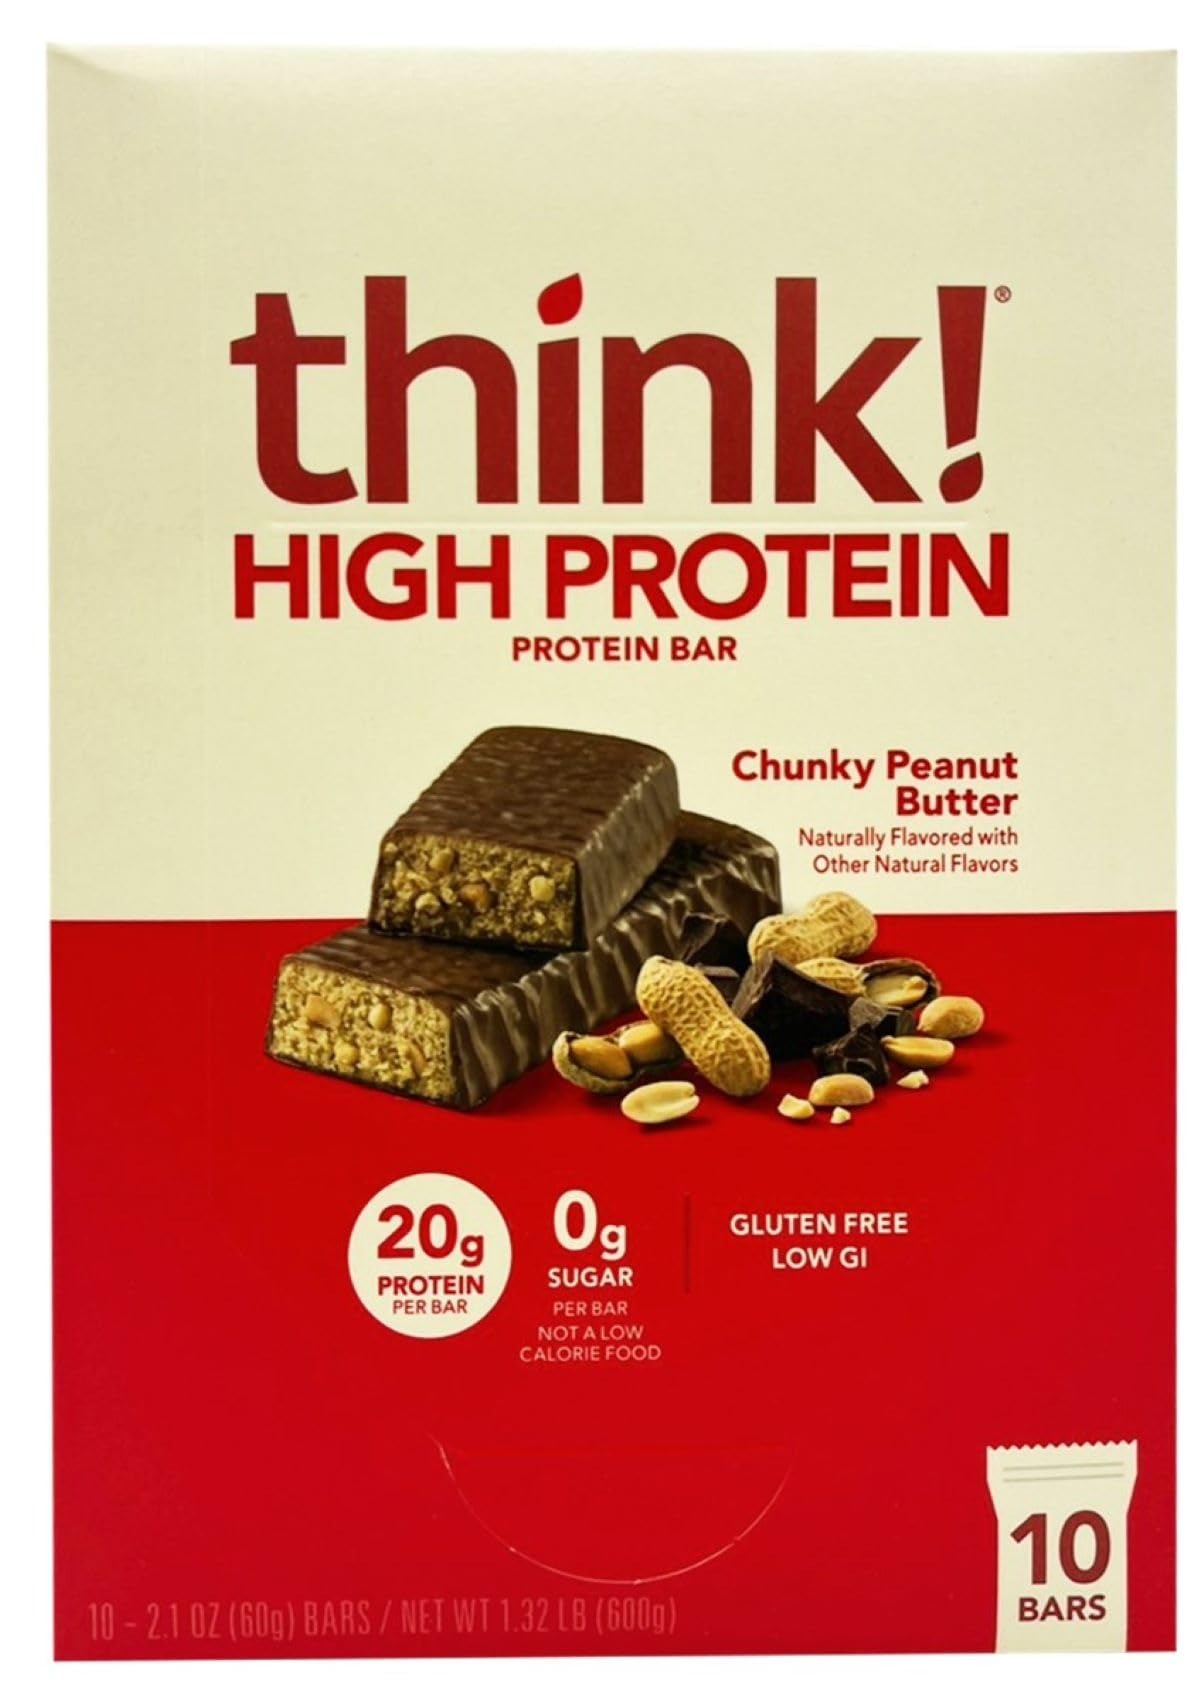
Item Name: Thinkthin, Bar High Protein Chunky Peanut Butter Box, 2.1 Ounce, 10 Pack
Bullet Point 1: Think Thin - Think Thin Hi Prtn Chunk Pb 10
Bullet Point 2: THINK THIN
Bullet Point 3: Thinkthin
Bullet Point 4: Brand New and Sealed
Product Description: Low carb diet Diabetics choice Great tasting 20 grams of Protein Only 2 Effective Carbs Net Carb Count: Total Carbs 22, Non Impact Carbs -20 = Net Carb Count 2 Note: For those watching their carbs, count only 2 grams, as all other Carbs, including Fiber, have a minimal impact on blood sugar Over 20000 mg Amino Acids Good source of Calcium - 25% RDI of 13 Essential Vitamins and Minerals Diabetics Choice: 20 Grams of Protein; Best tasting, all natural meal alternative nutrition bar; 25% of RDI of Essential Vitamins and Minerals including Vitamins A, C, D, E, B6 and B12
Value: 21.0
Unit: Ounce

Price: 28.03